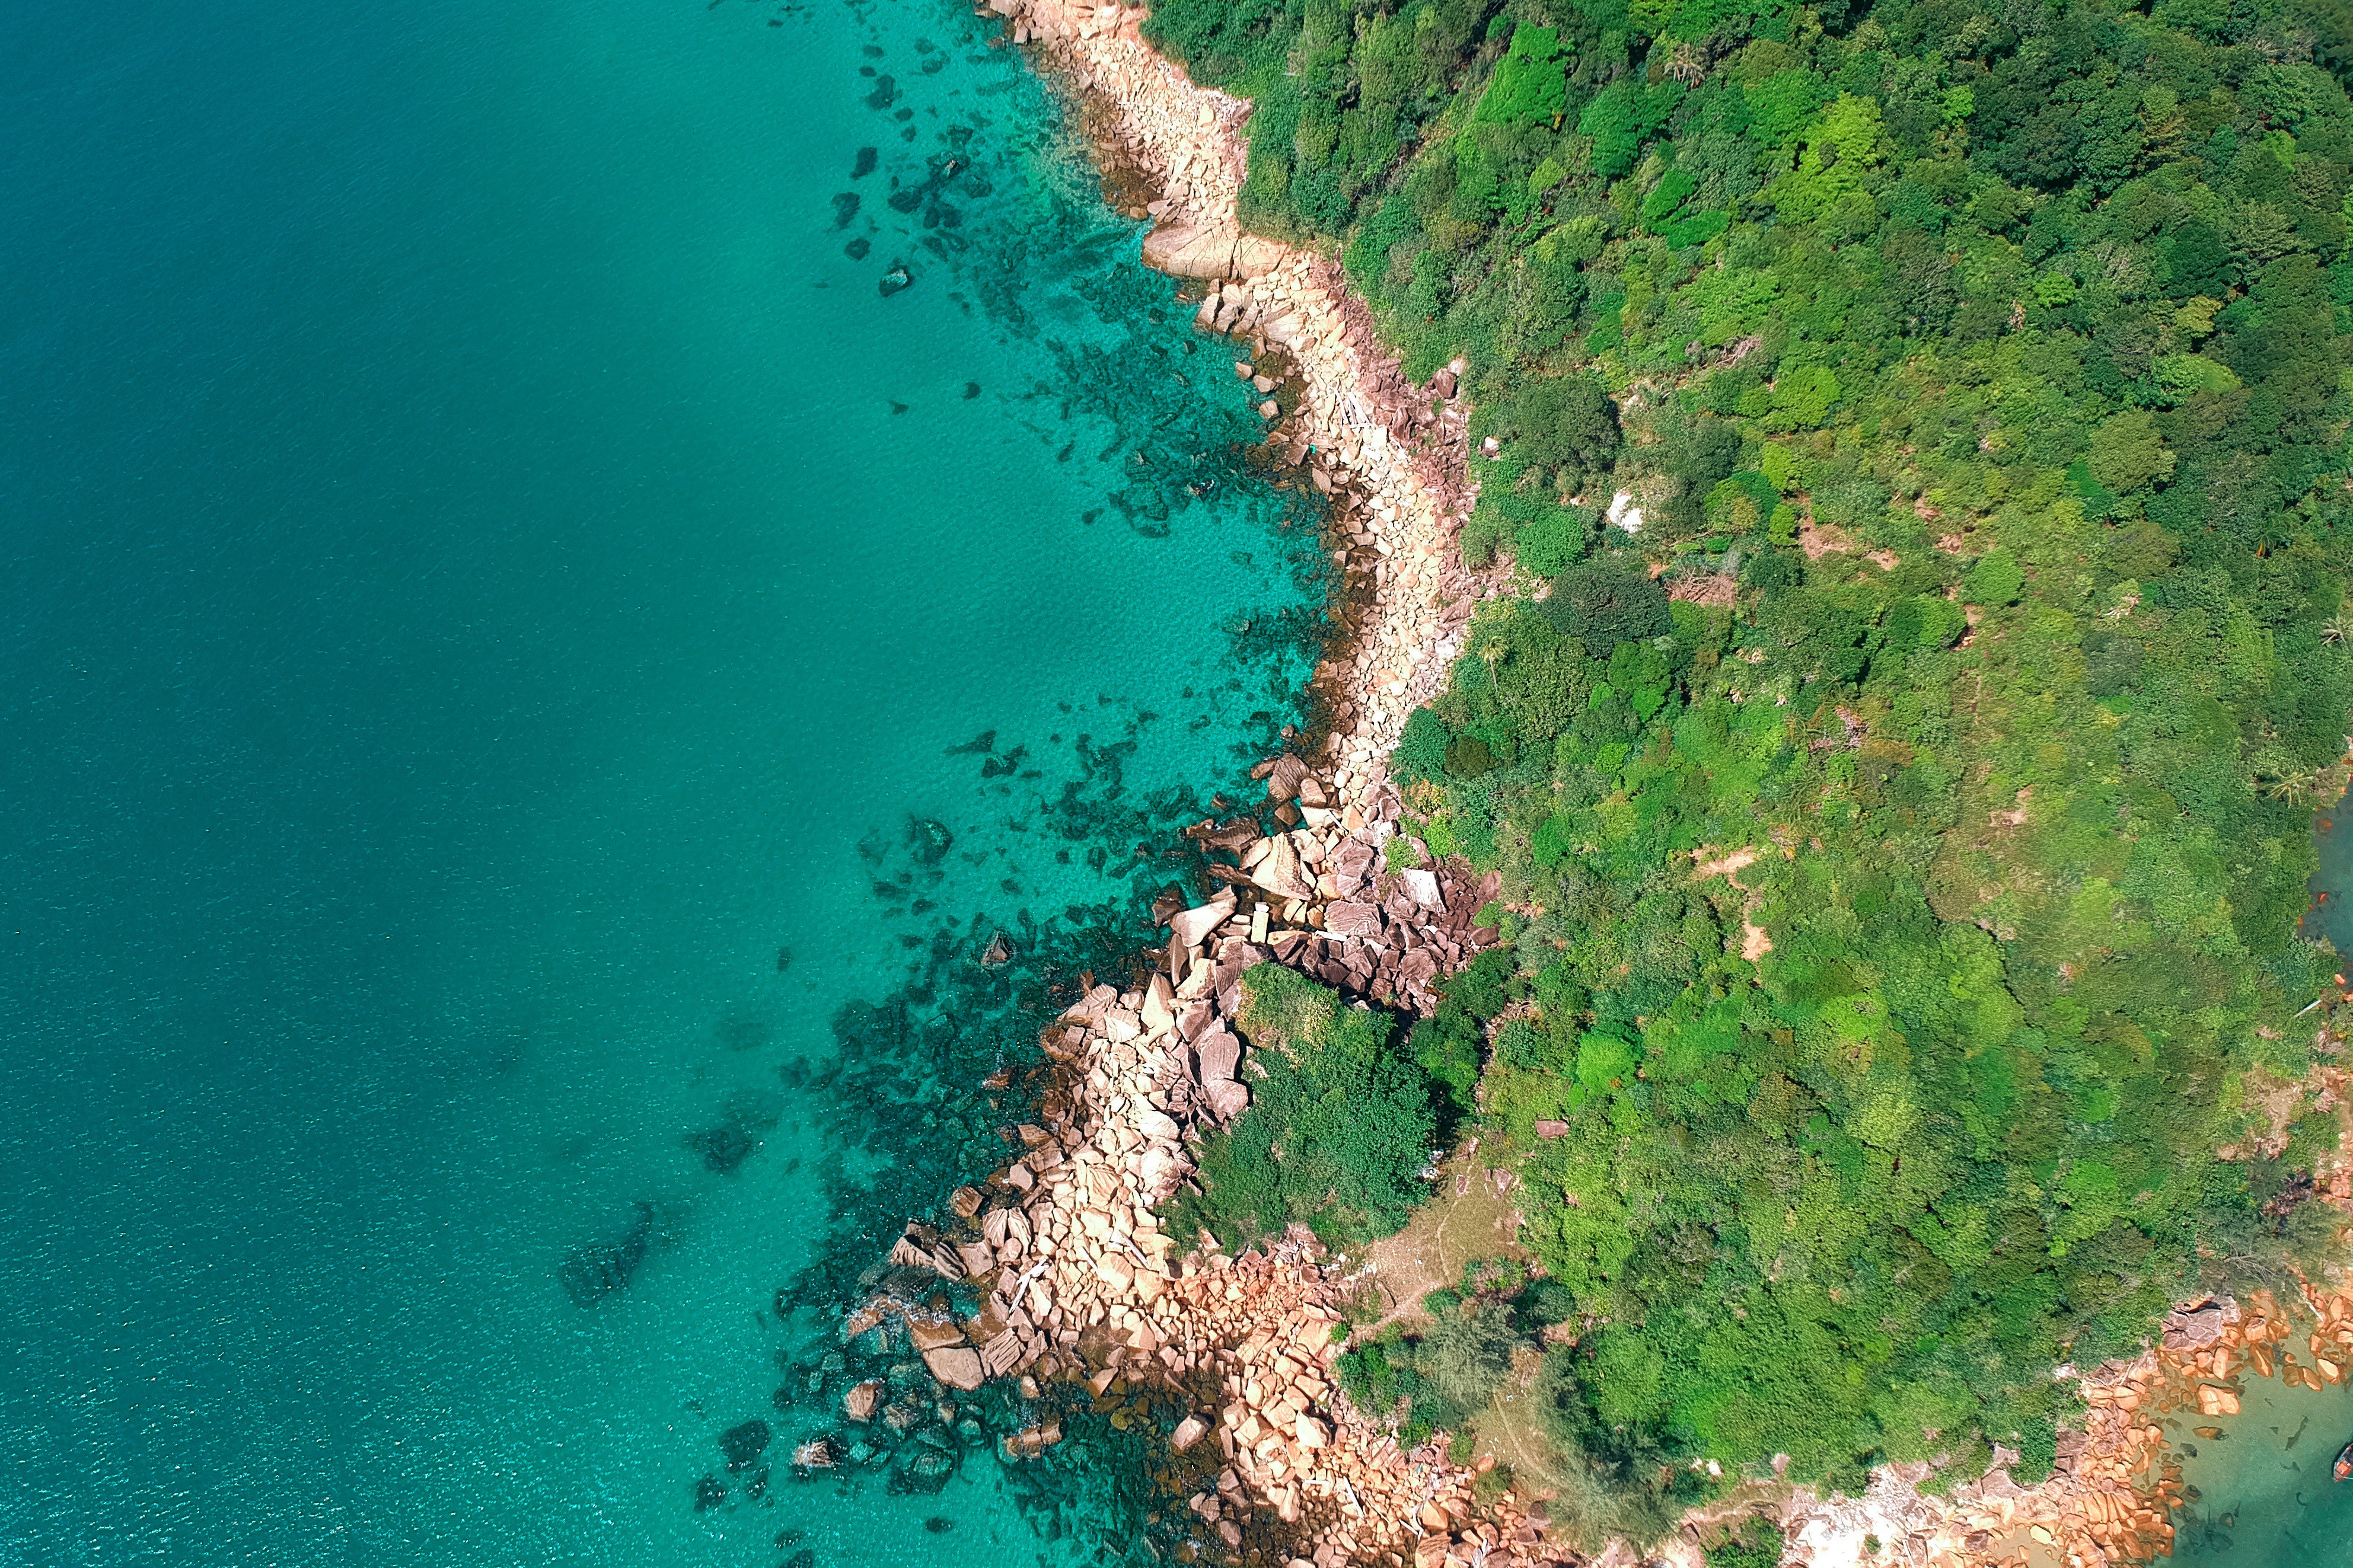
aerial photography, coast, coastal and oceanic landforms, natural landscape, bight, sea, water resources, water, inlet, shore, bay, cape, bird's eye view, peninsula, promontory, photography, cay, tropics, spit, lagoon, watercourse, island, headland, landscape, earth, islet, ocean, channel, terrain, Continental shelf